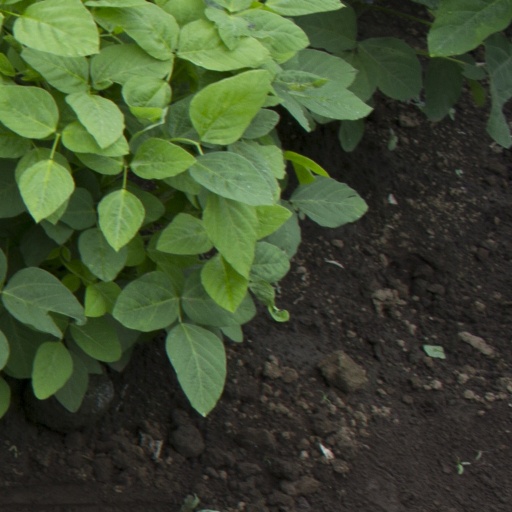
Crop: soybean